Cyanine

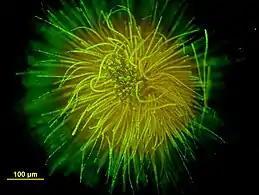
A cyanobacterium stained green with cyanine dye

Cyanine dyes are used to label proteins, antibodies, peptides, nucleic acid probes, and any kind of other biomolecules to be used in a variety of fluorescence detection techniques: flow cytometry, microscopy (mainly the visible range, but also UV and IR), microplate assays, microarrays, as well as "light-up probes," and in vivo imaging.